York

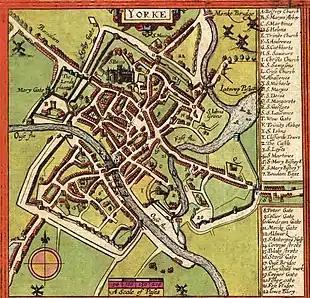

York prospered in the 12th century. In 1190 York Castle was the site of an infamous massacre of its Jewish inhabitants, in which at least 150 people were murdered, although some authorities put the figure as high as 500.